Juliana of the Netherlands

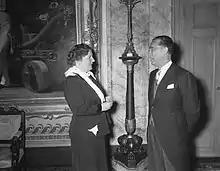
Queen Juliana with Brazilian President Juscelino Kubitschek at Soestdijk Palace, 1956

Wilhelmina's increasingly precarious health made it increasingly difficult for her to perform her duties. Juliana was forced to take over as regent from 14 October to 1 December 1947. Wilhelmina seriously considered abdicating in favour of Juliana at the end of 1947, but Juliana urged her mother to stay on the throne so she could celebrate her golden jubilee in 1948. However, Wilhelmina was forced by further health problems to relinquish her royal duties to Juliana once again on 4 May 1948.